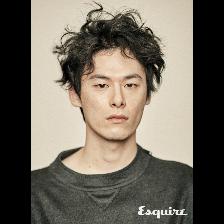
Label: Human